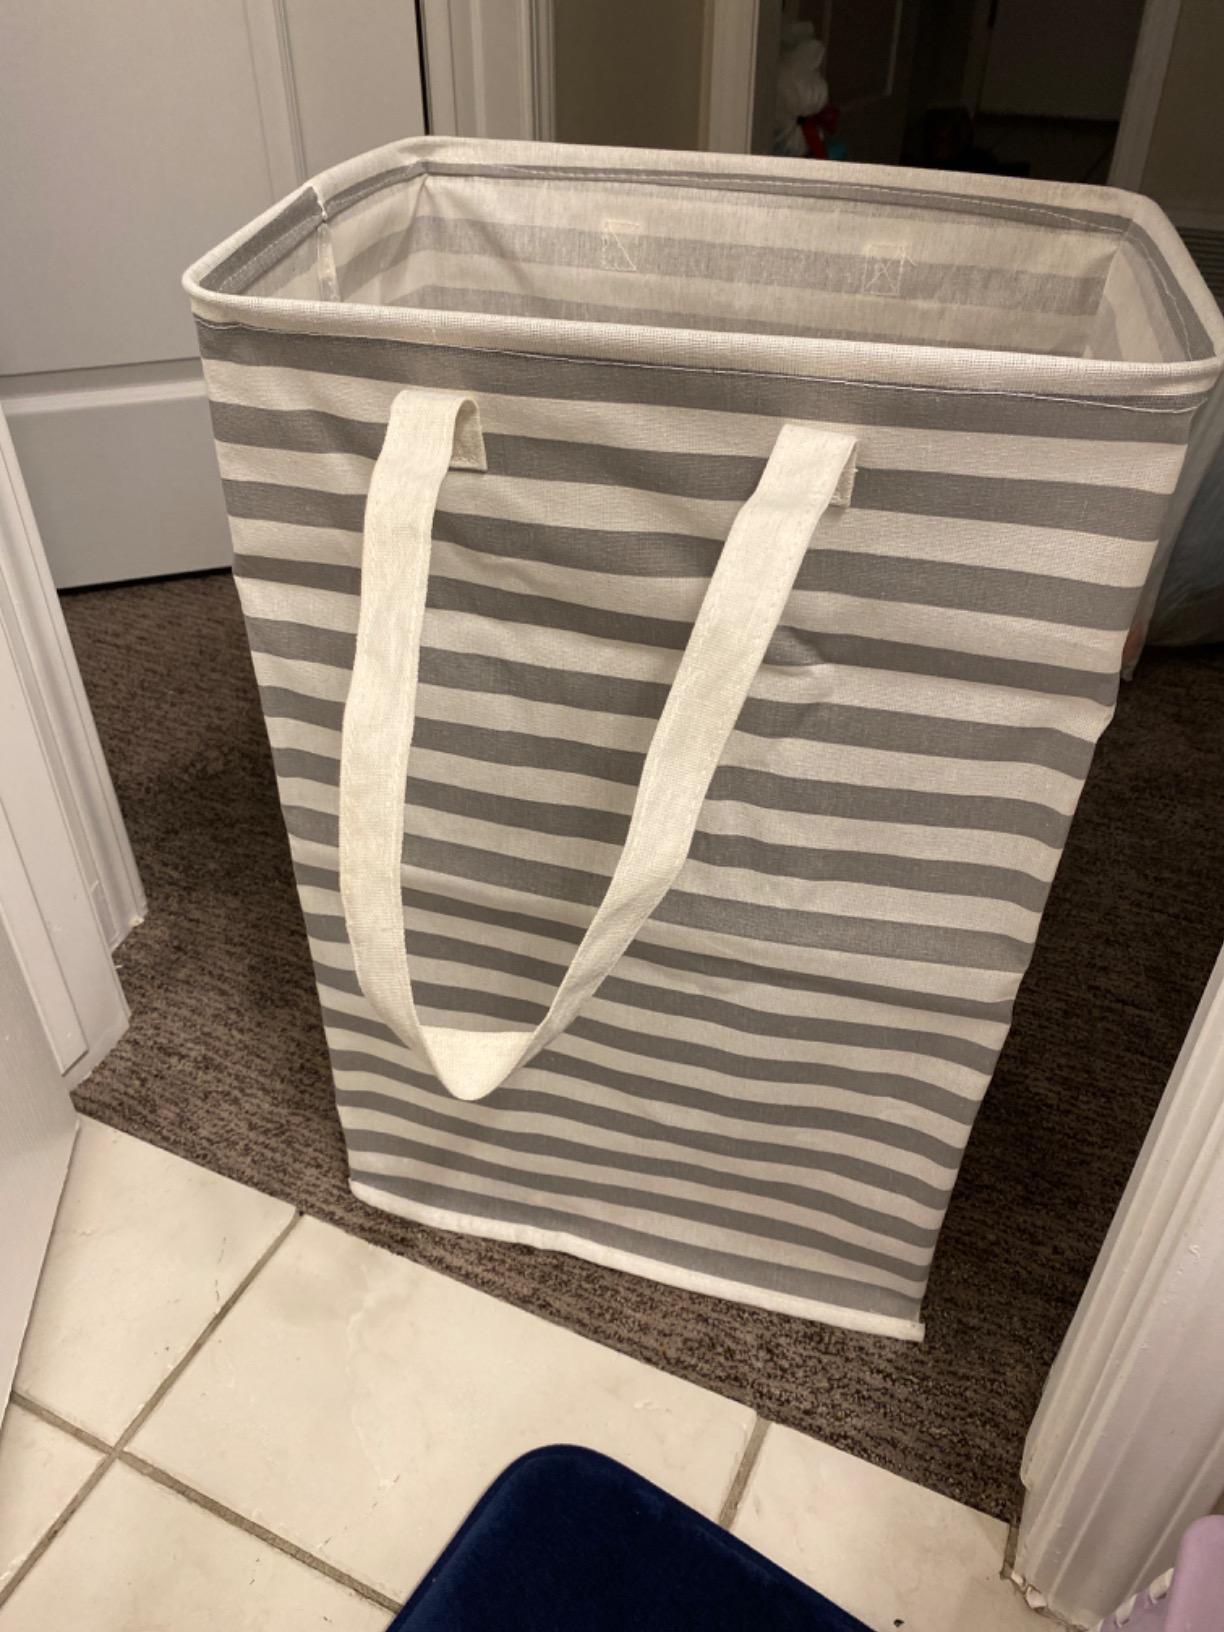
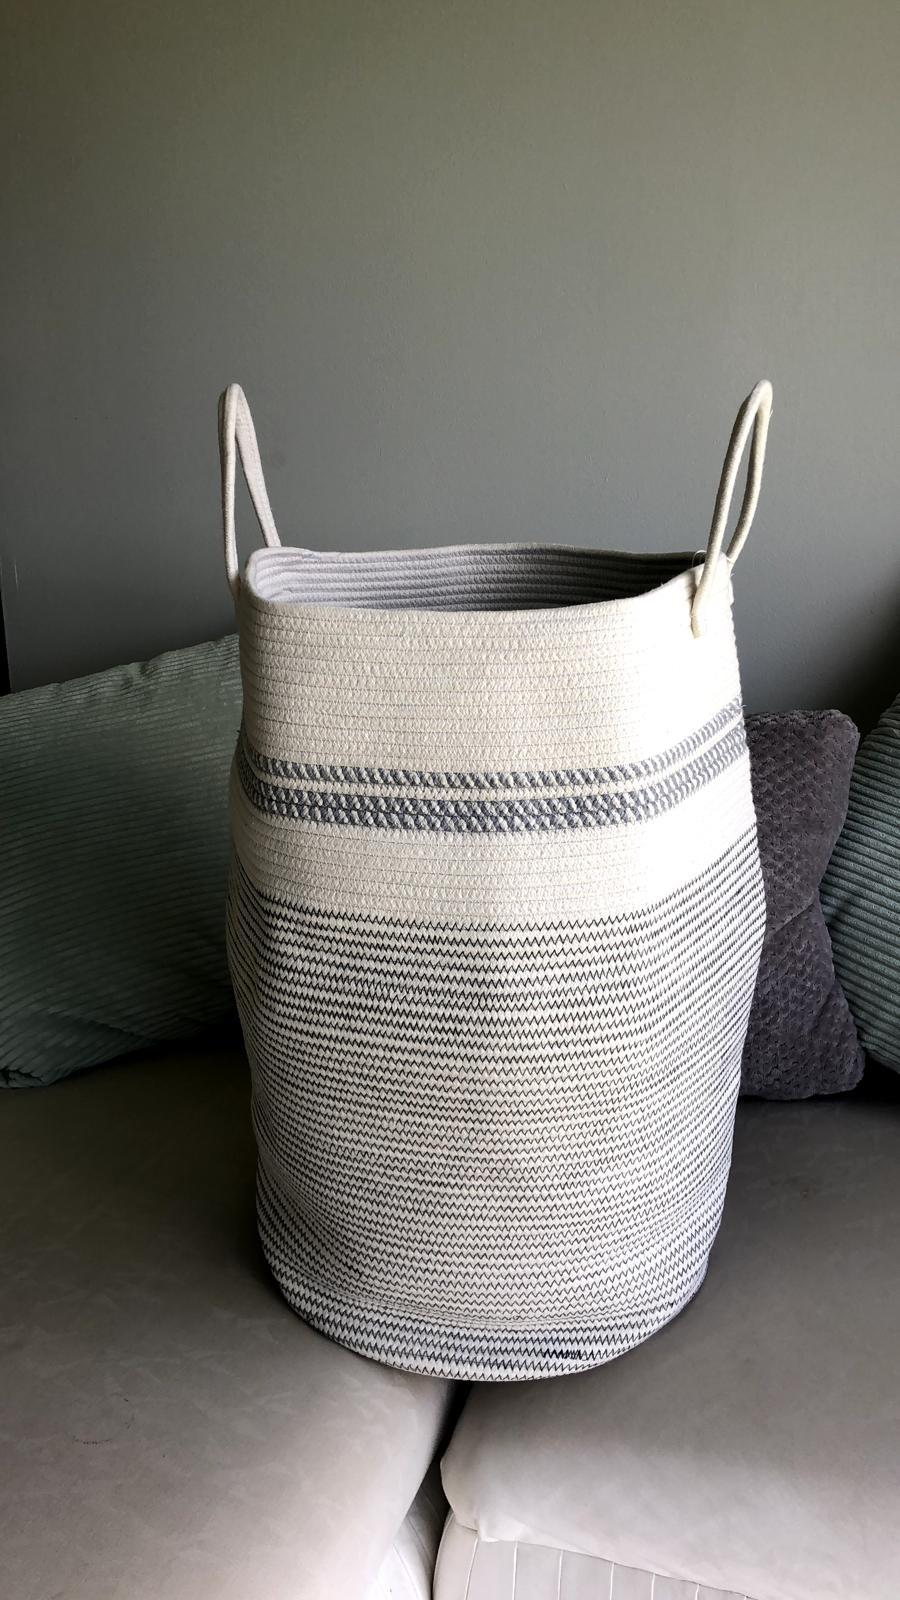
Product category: items_hamper
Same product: no